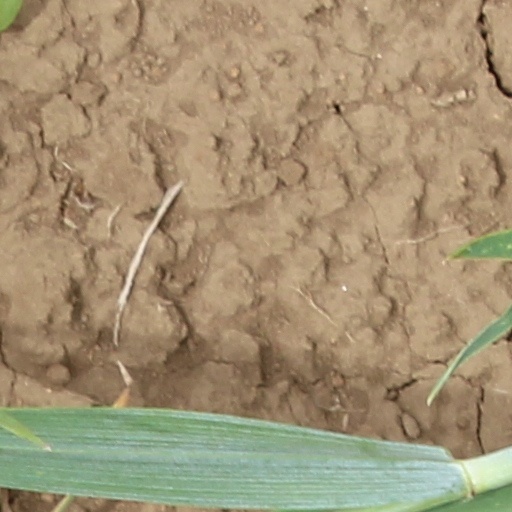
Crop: wheat